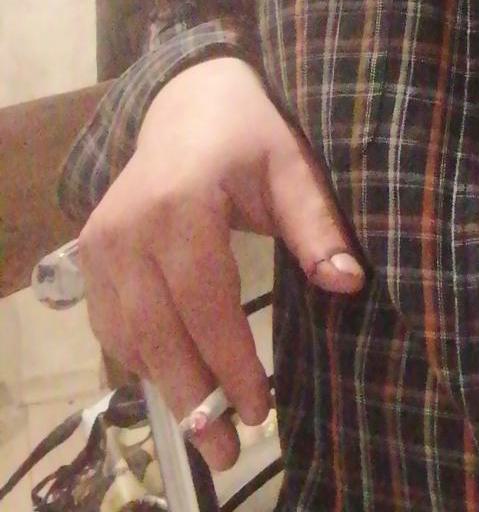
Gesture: no_gesture